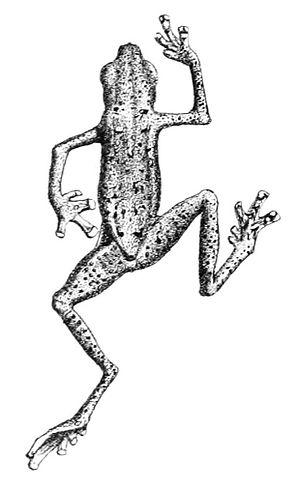
Nectophryne guentheri = Pelophryne guentheri
Pelophryne est un genre d'amphibiens de la famille des Bufonidae.
Pelophryne guentheri est une espèce d'amphibiens de la famille des Bufonidae.